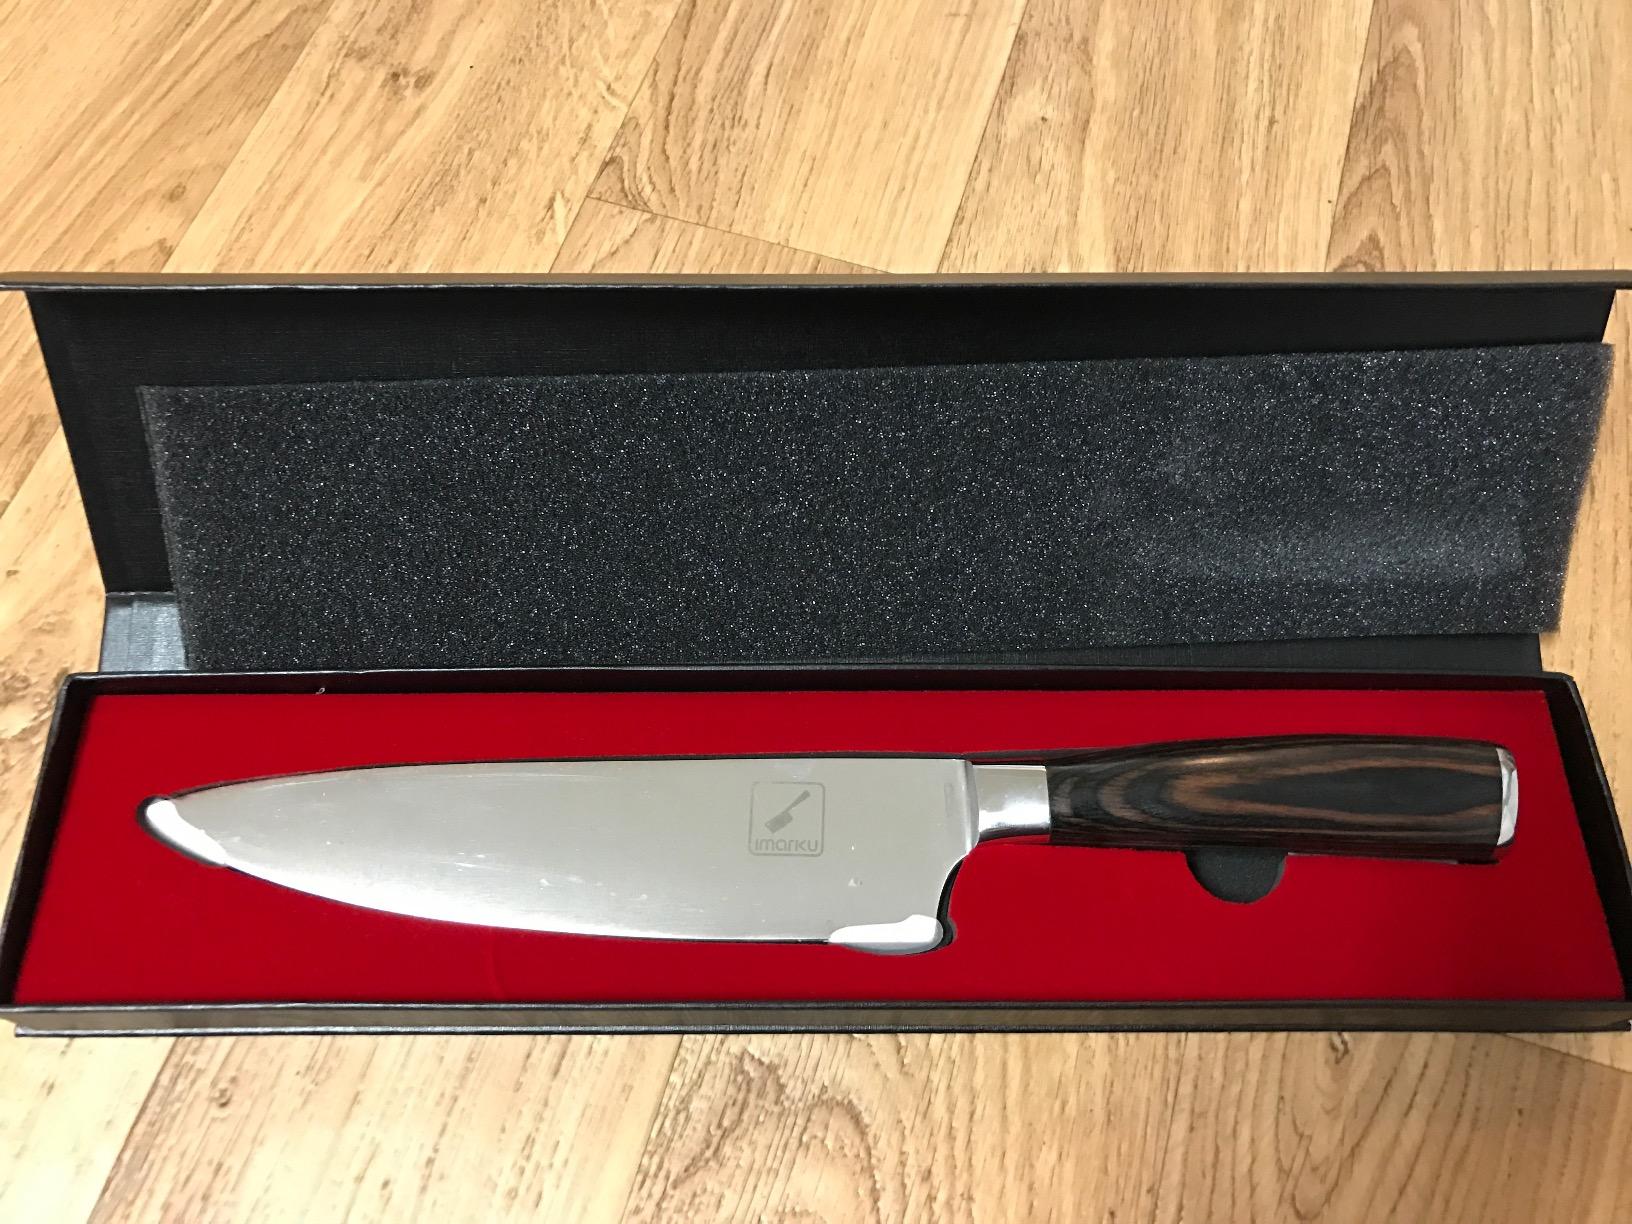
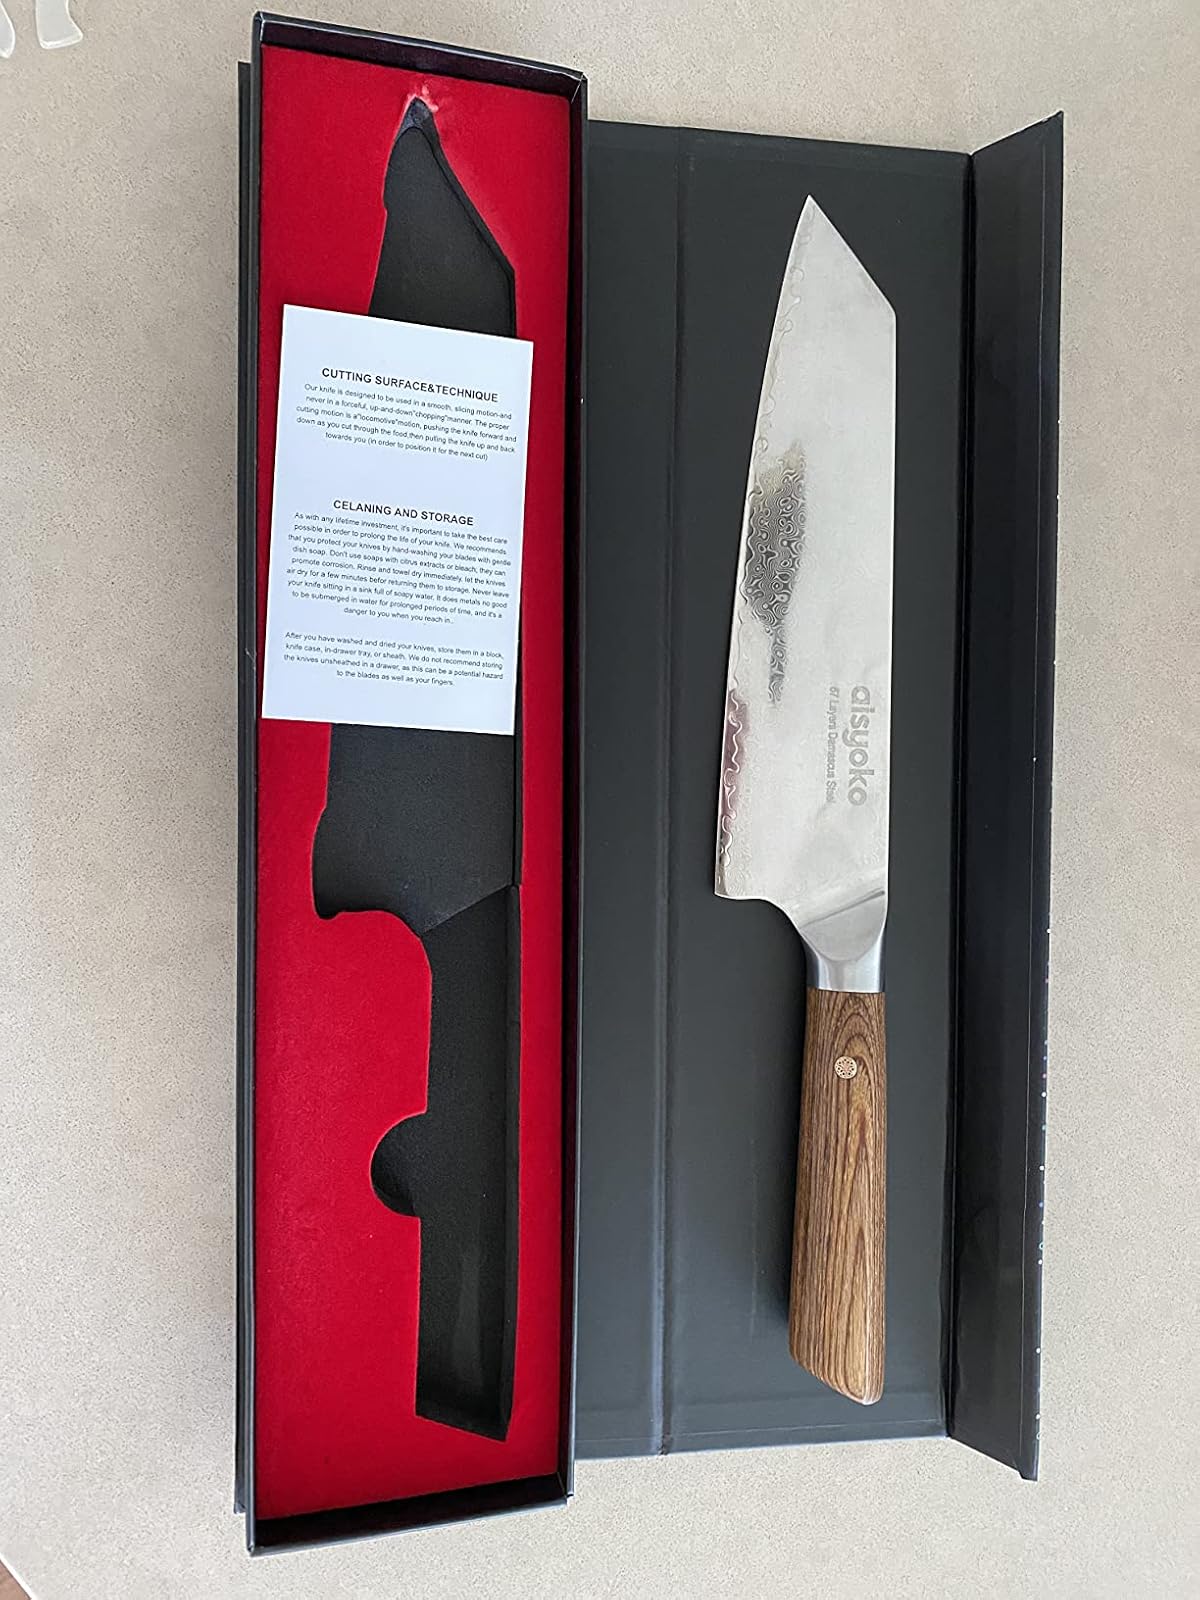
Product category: items_knife
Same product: no